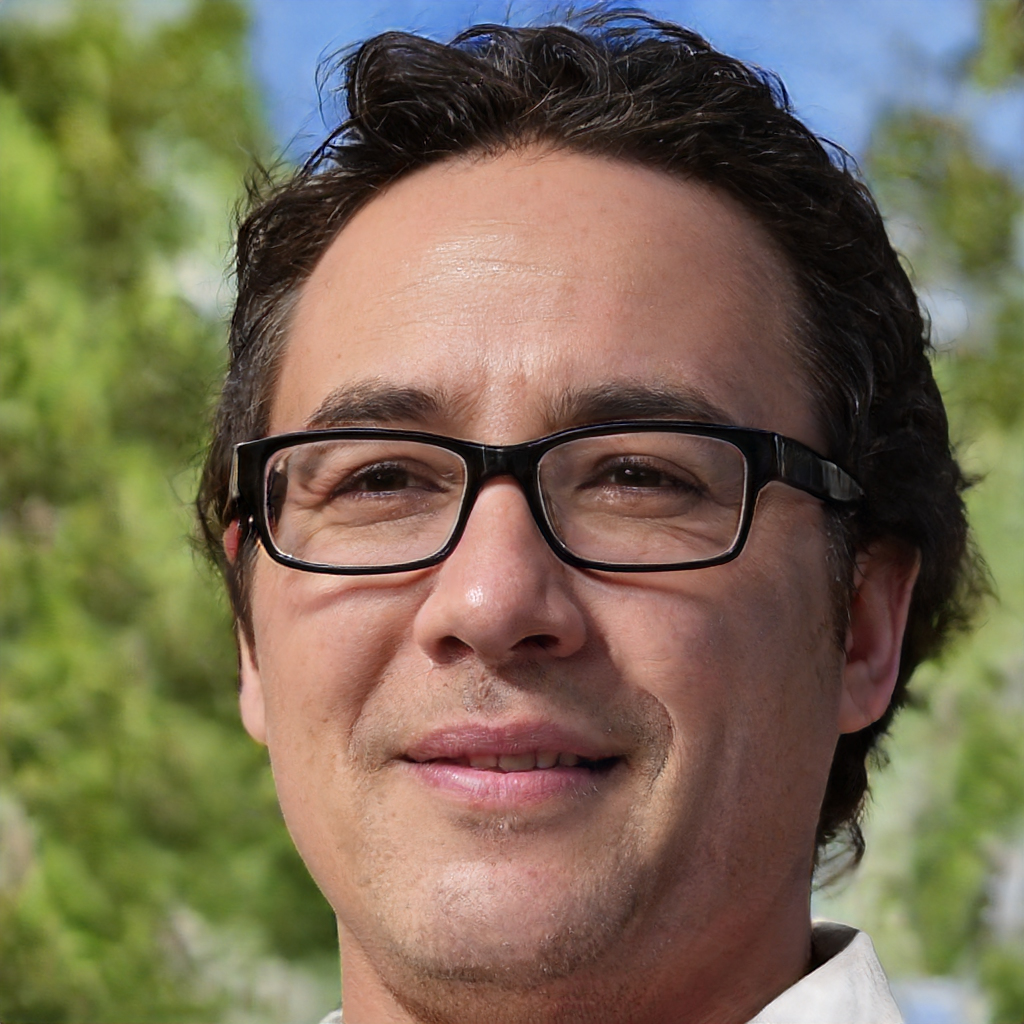
Gender: Male